William Wyld

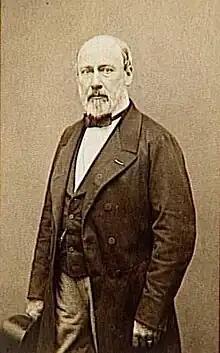
William Wyld, c. 1865

William Wyld (1806 in London – 25 December 1889 in Paris) was an English painter who participated at the Exposition Universelle of 1855. He was a friend of painters Ary Scheffer and Paul Delaroche.